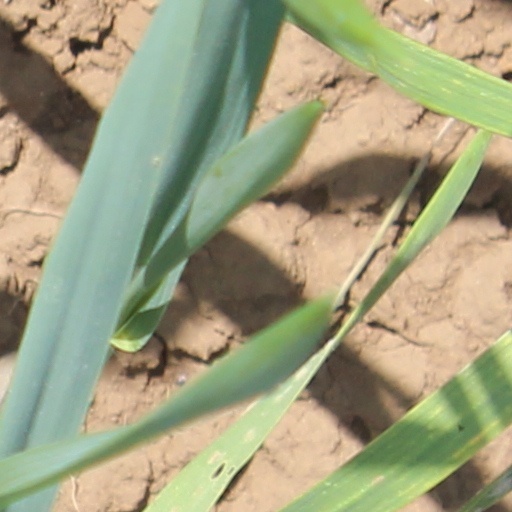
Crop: wheat